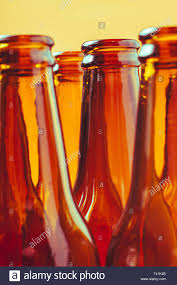
Waste category: glass